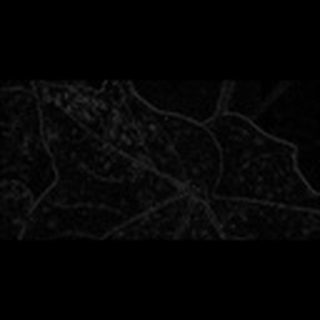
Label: cotton_target_spot